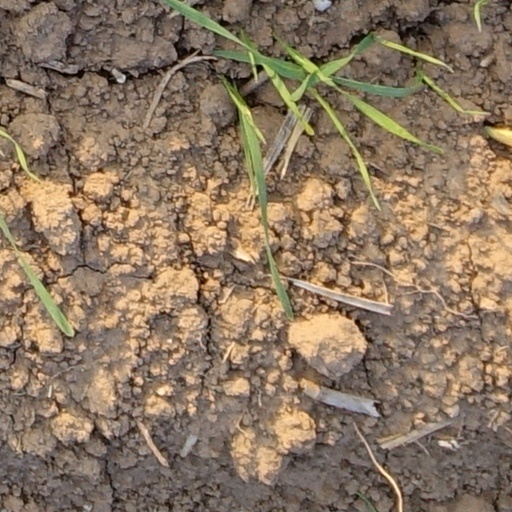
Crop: wheat